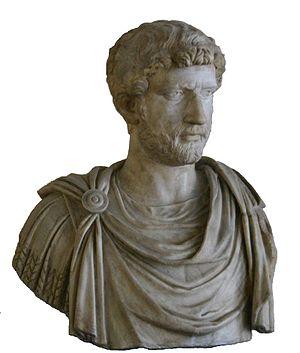
La villa d'Hadrien, ou villa Hadrienne, en latin villa Hadriana, est une villa antique bâtie par l'empereur Hadrien au IIᵉ siècle. Située sur le territoire de la frazione de Villa Adriana à Tivoli, à une trentaine de kilomètres de Rome, elle figure parmi les ensembles monumentaux les plus riches de l'Antiquité. Elle est répartie sur une surface de 120 hectares, dont environ 40 sont visibles de nos jours.